Dobrica Ćosić

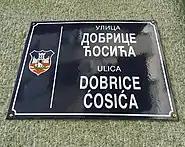
A street at Kosančićev Venac was named after Ćosić

In 1947, he married his wife Božica (née Đulaković) (1929–2006), with whom he had a daughter named Dr Ana Ćosić Vukić.